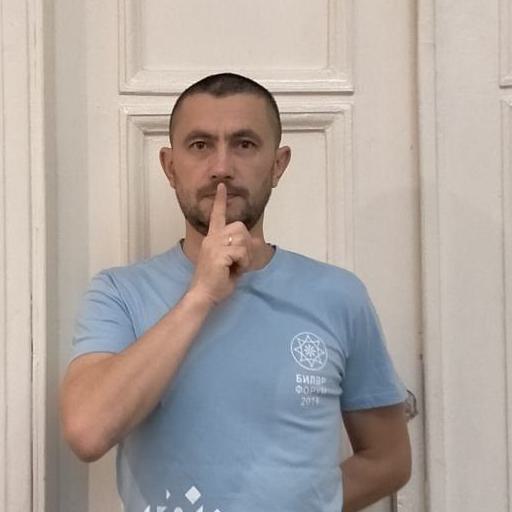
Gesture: mute